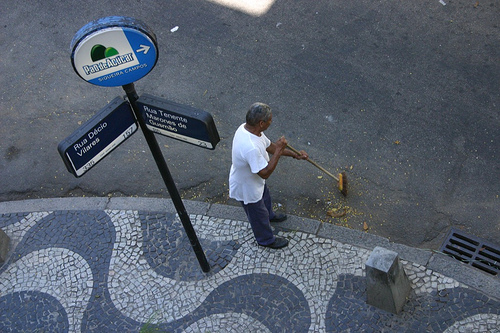
user: Given an image and a question. Answer the question in a short answer. Question: How was this sidewalk made? Short Answer:
assistant: tile